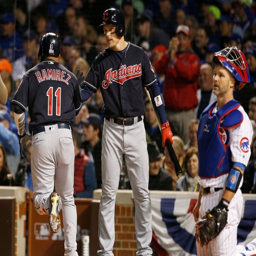
baseball player celebrates with baseball player .